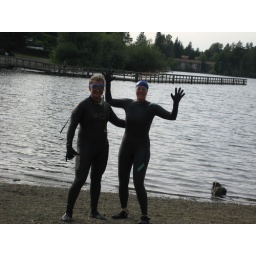
Gene and I learned that 52 degree water is too cold for distance swimming in thin triathlon wetsuits. Brrrrrr